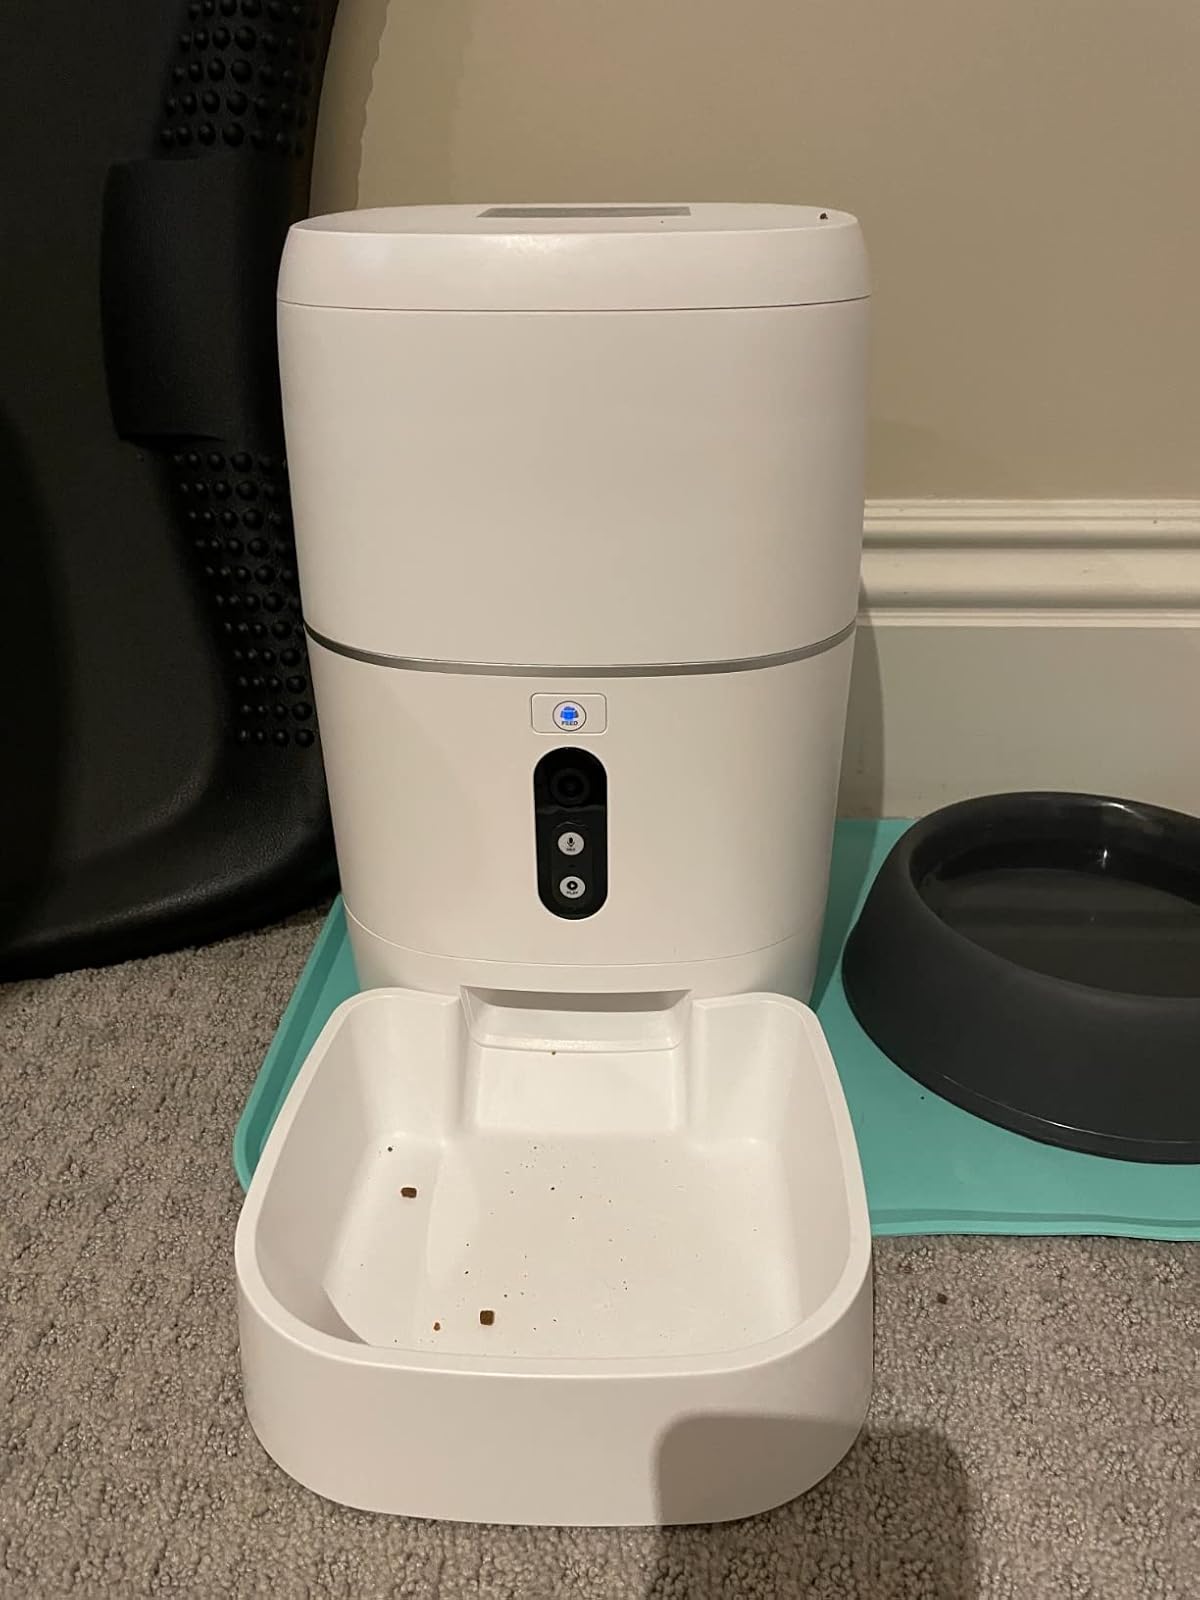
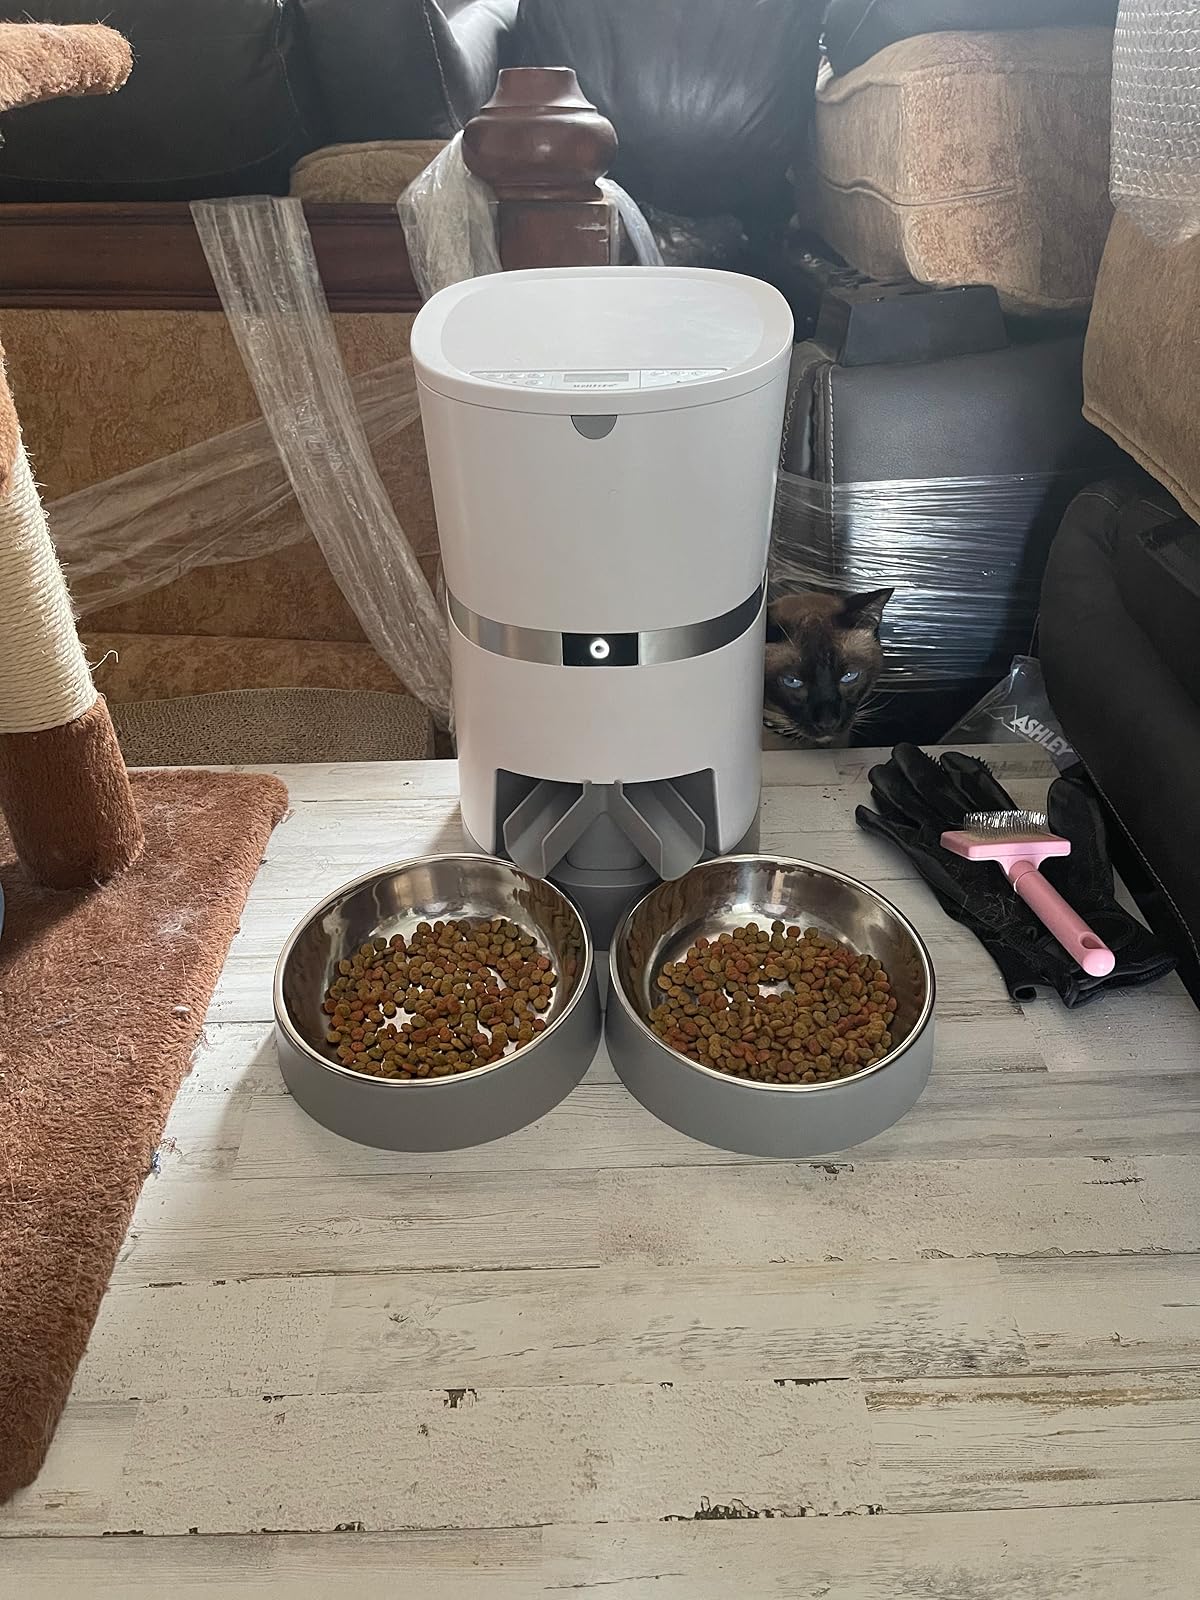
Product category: items_feeder
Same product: no